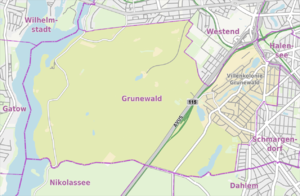
Berlin-Grunewald est le nom d'un quartier de l'ouest de Berlin, situé au sein de l'arrondissement de Charlottenbourg-Wilmersdorf. Il a été intégré à Berlin lors de la réforme territoriale du Grand Berlin le 1ᵉʳ octobre 1920. Jusqu'en 2001 et la formation de l'actuel arrondissement, il faisait partie du district de Wilmersdorf. Grunewald compte parmi les quartiers les plus riches de la capitale allemande.